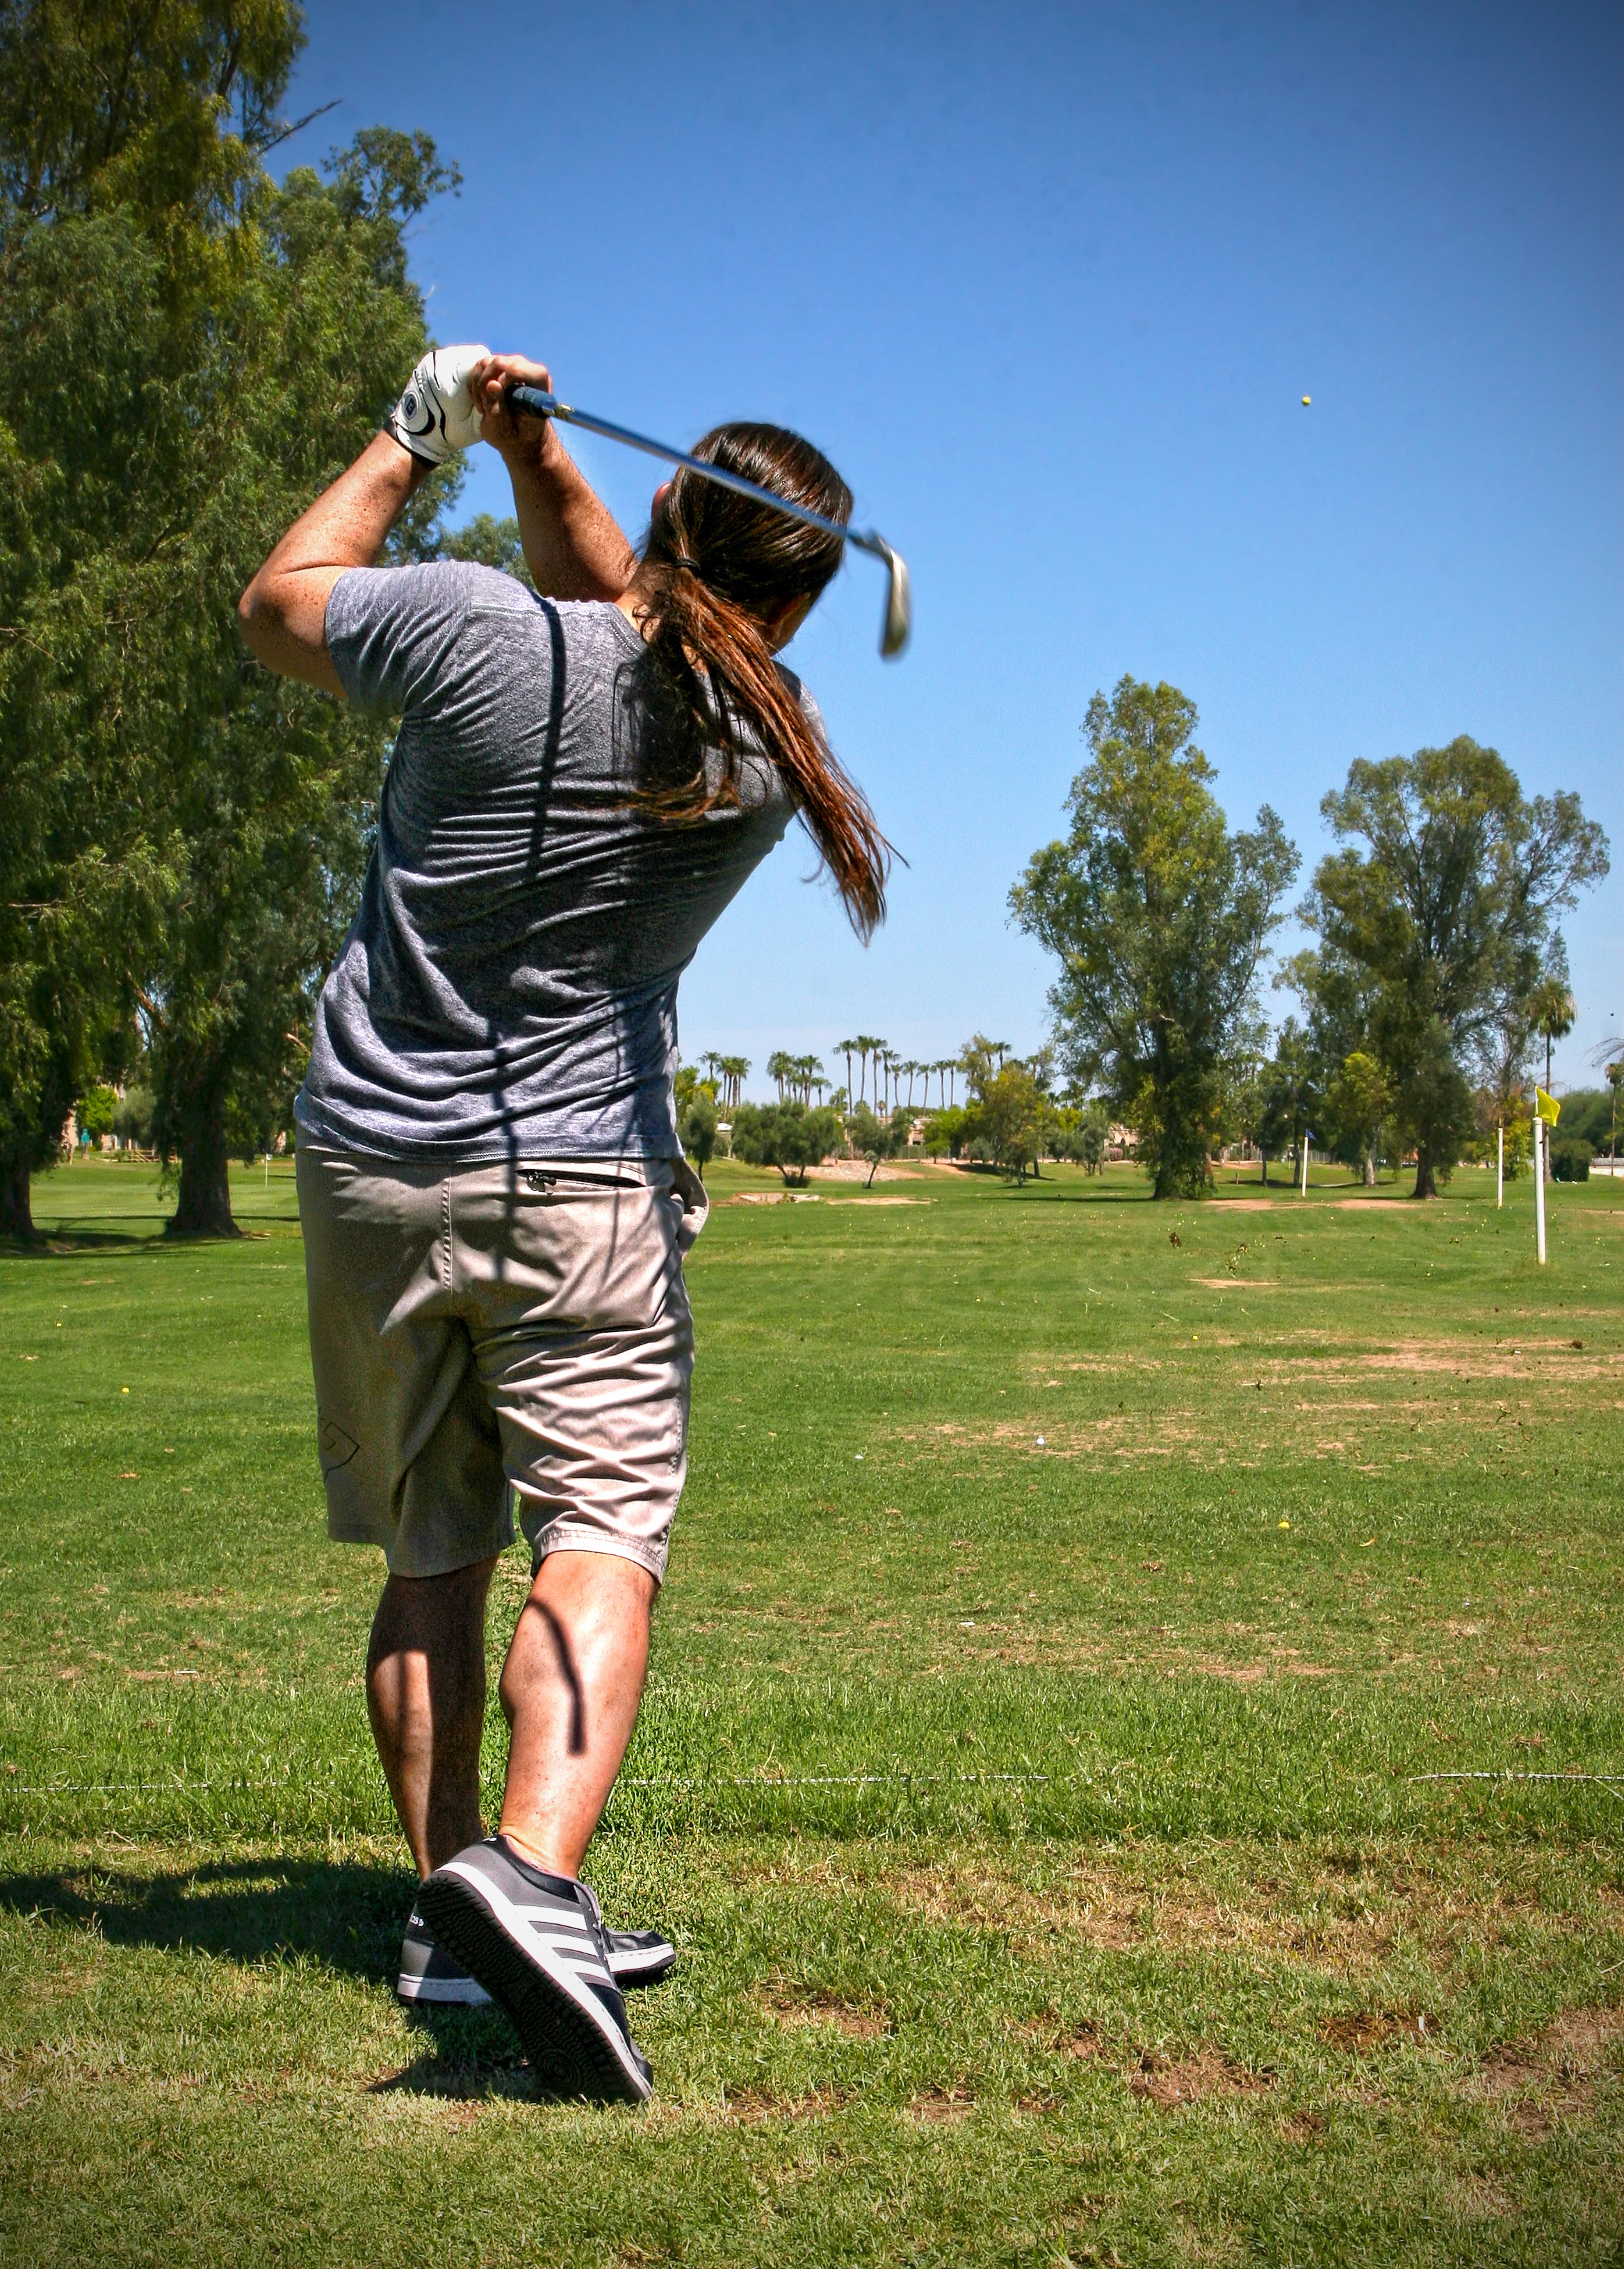
man, grass, outdoor, person, people, sport, recreation, green, club, exercise, lifestyle, leisure, golf, activity, golfing, sports, ball, fairway, tournament, golfer, outdoor recreation, competition event